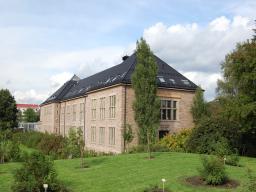
Label: Background_without_leaves